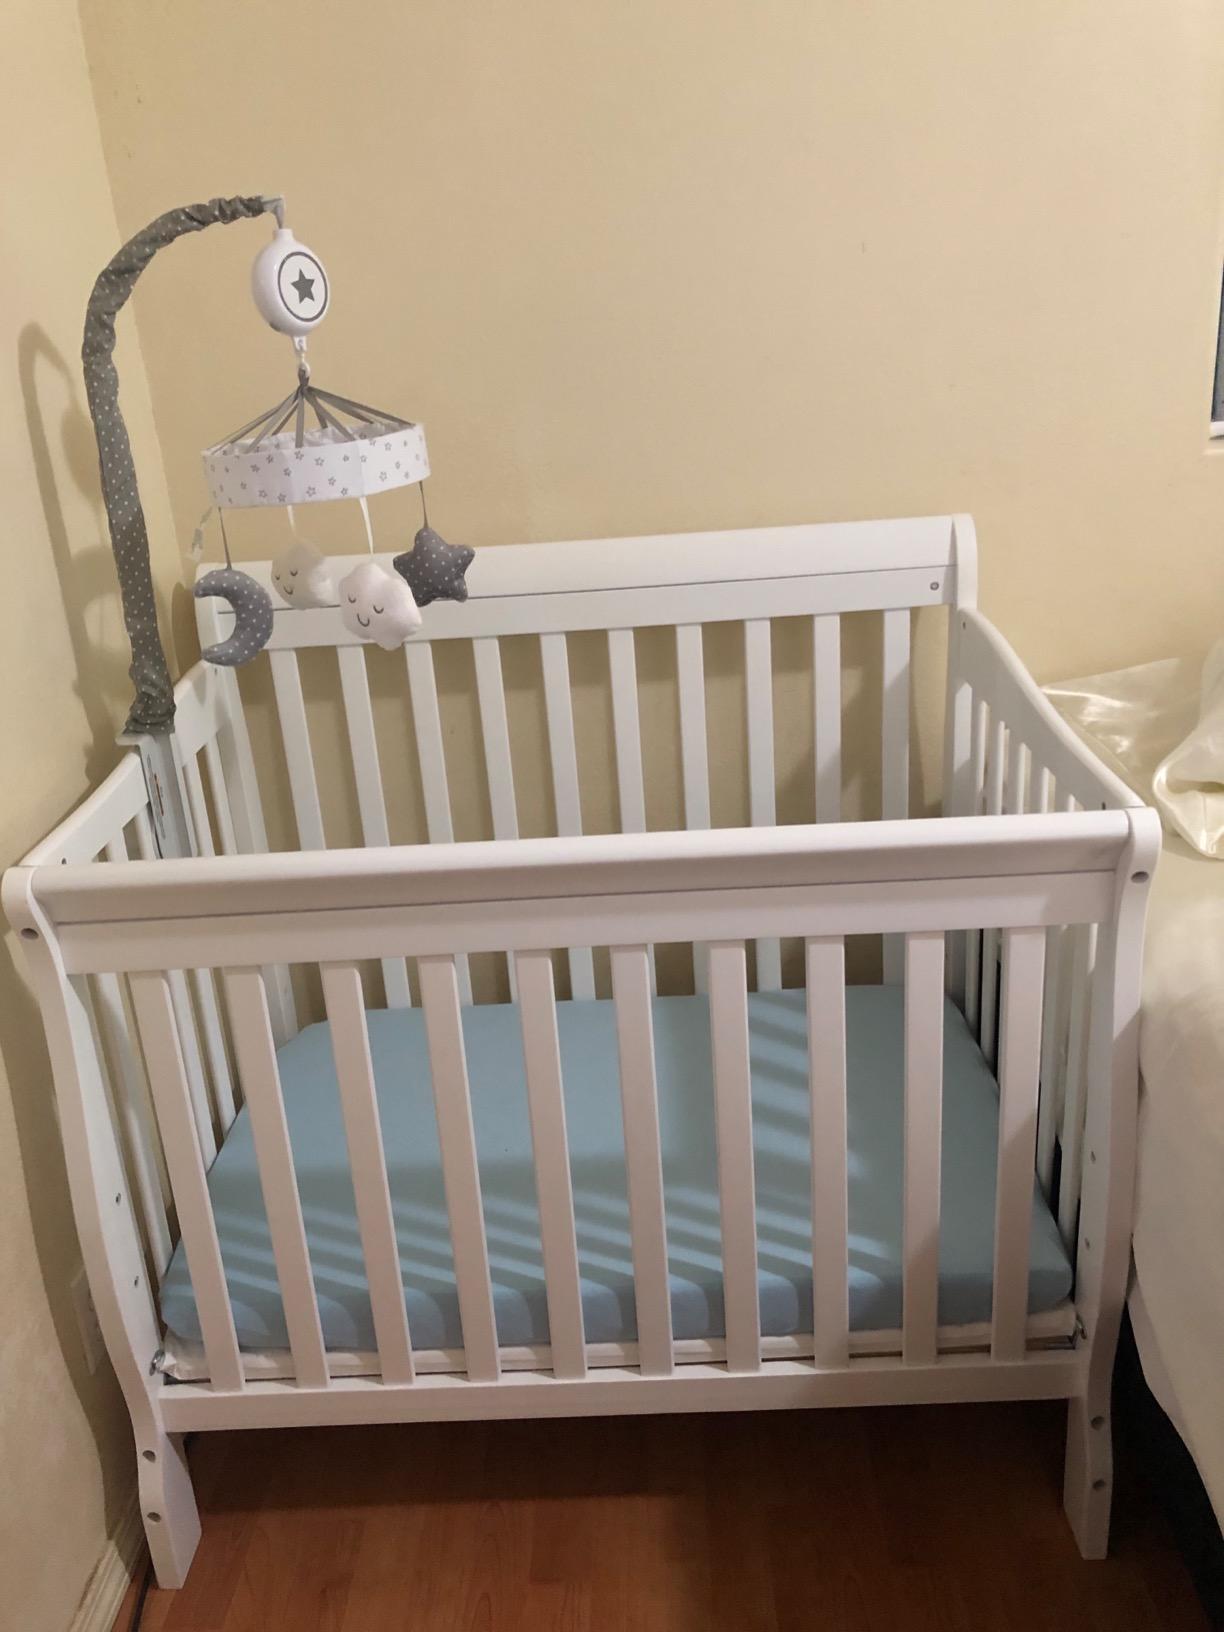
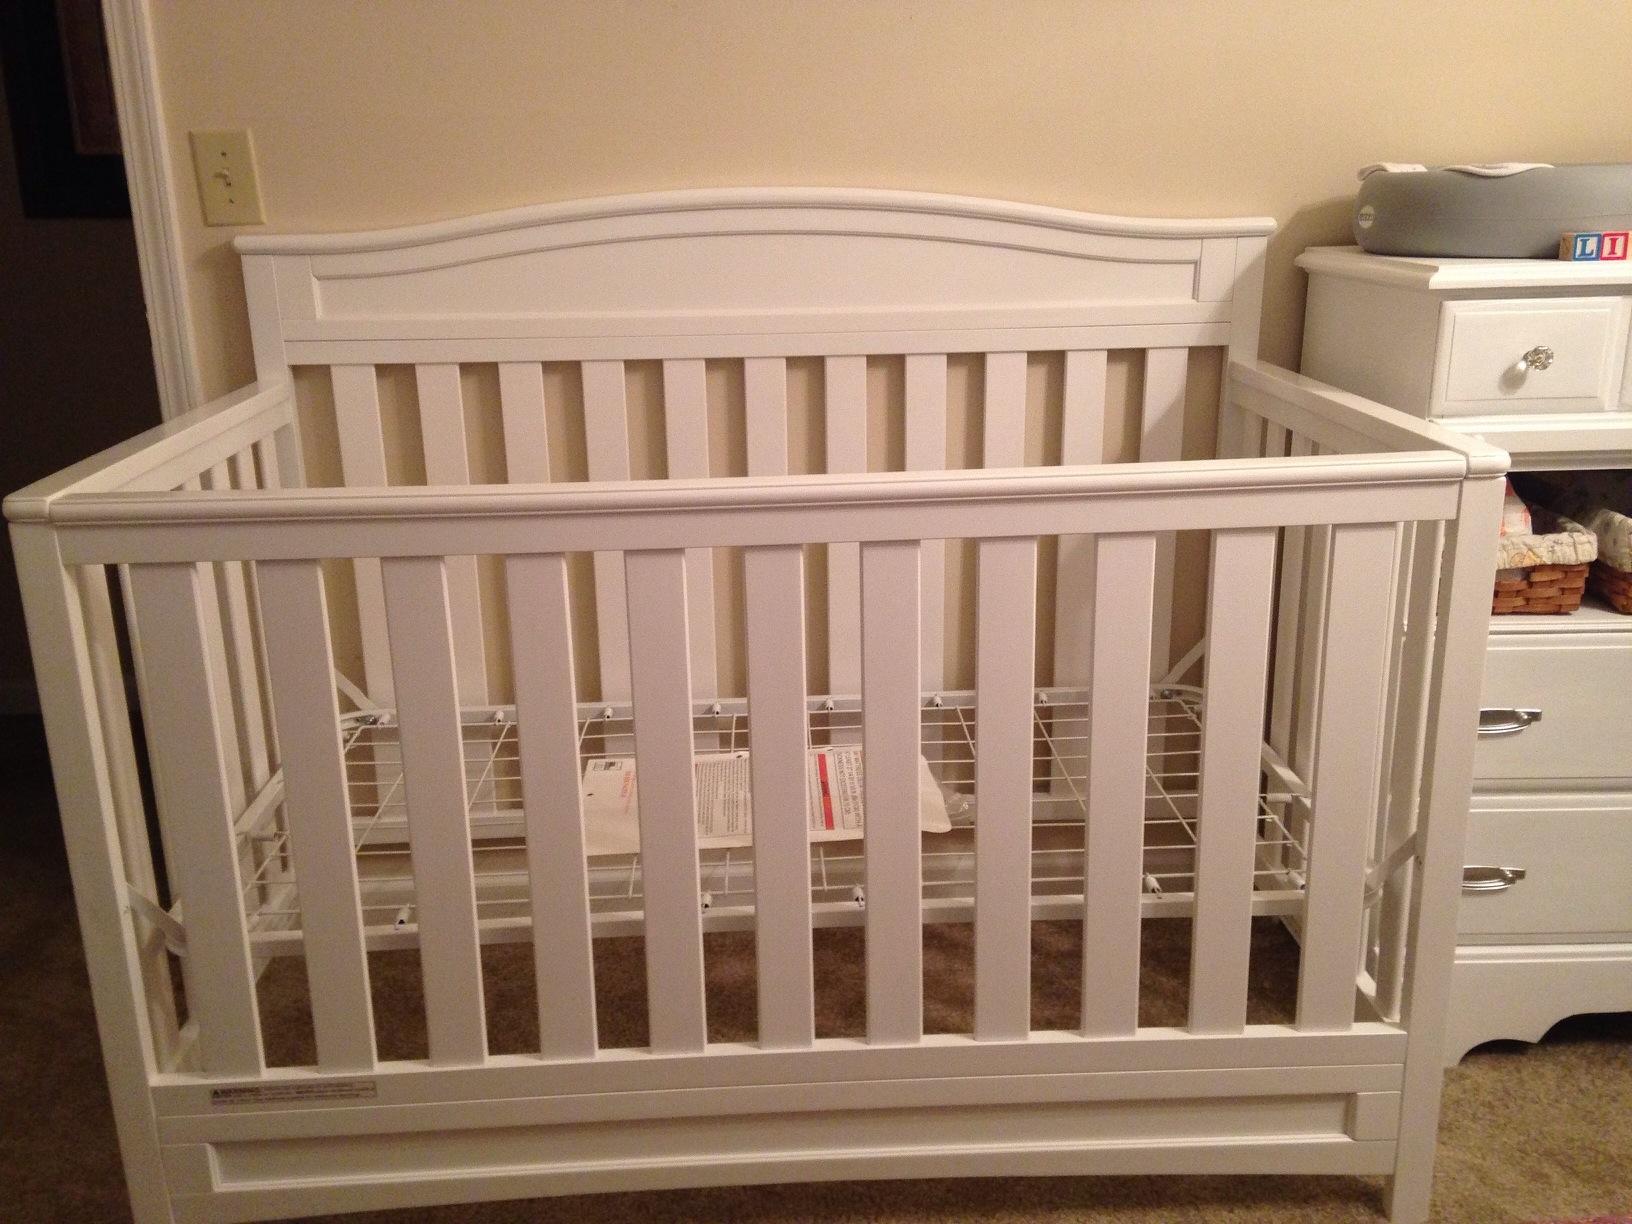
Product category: products_crib
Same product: no